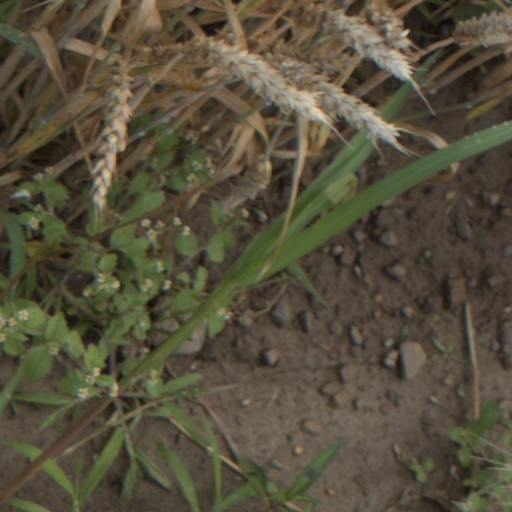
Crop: wheat